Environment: real
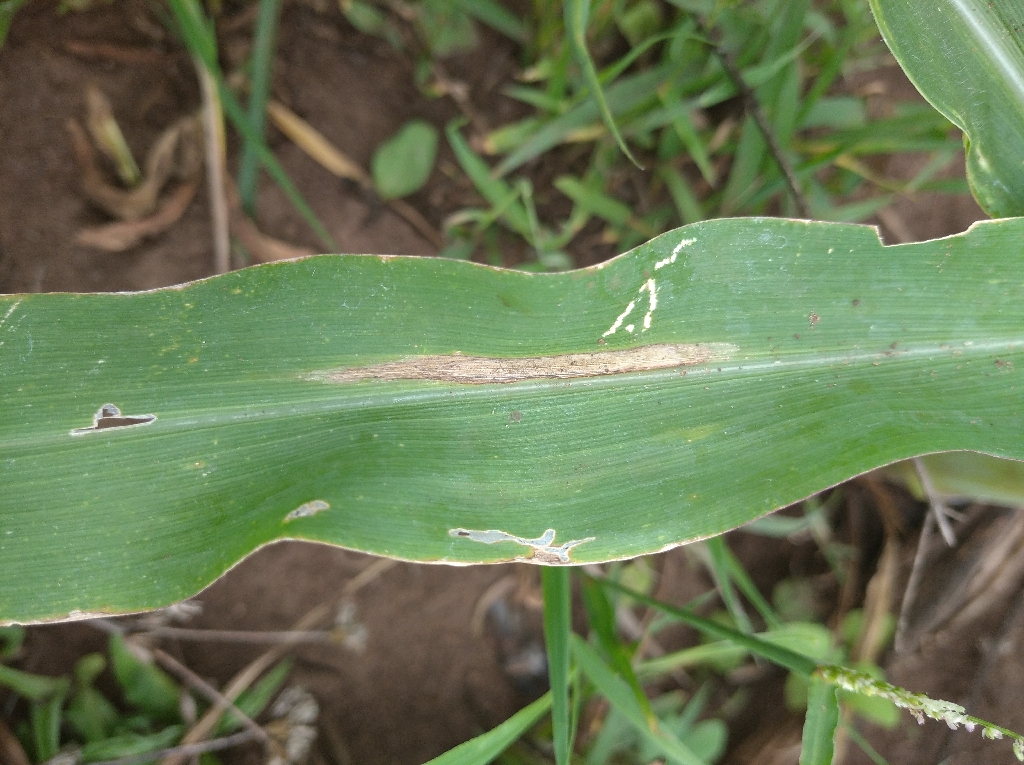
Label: northern_corn_leaf_blight